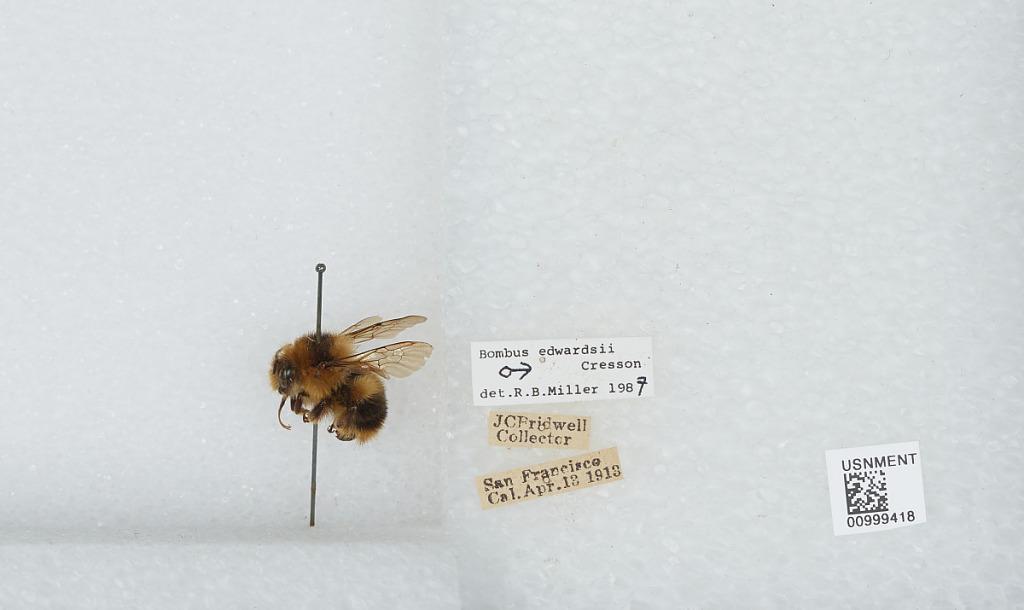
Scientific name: Bombus (Pyrobombus) melanopygus Nylander
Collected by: J. Bridwell
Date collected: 1913-4-13
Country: United States
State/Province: California
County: San Francisco
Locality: San Francisco
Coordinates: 37.78, -122.42
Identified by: Miller, R. B.